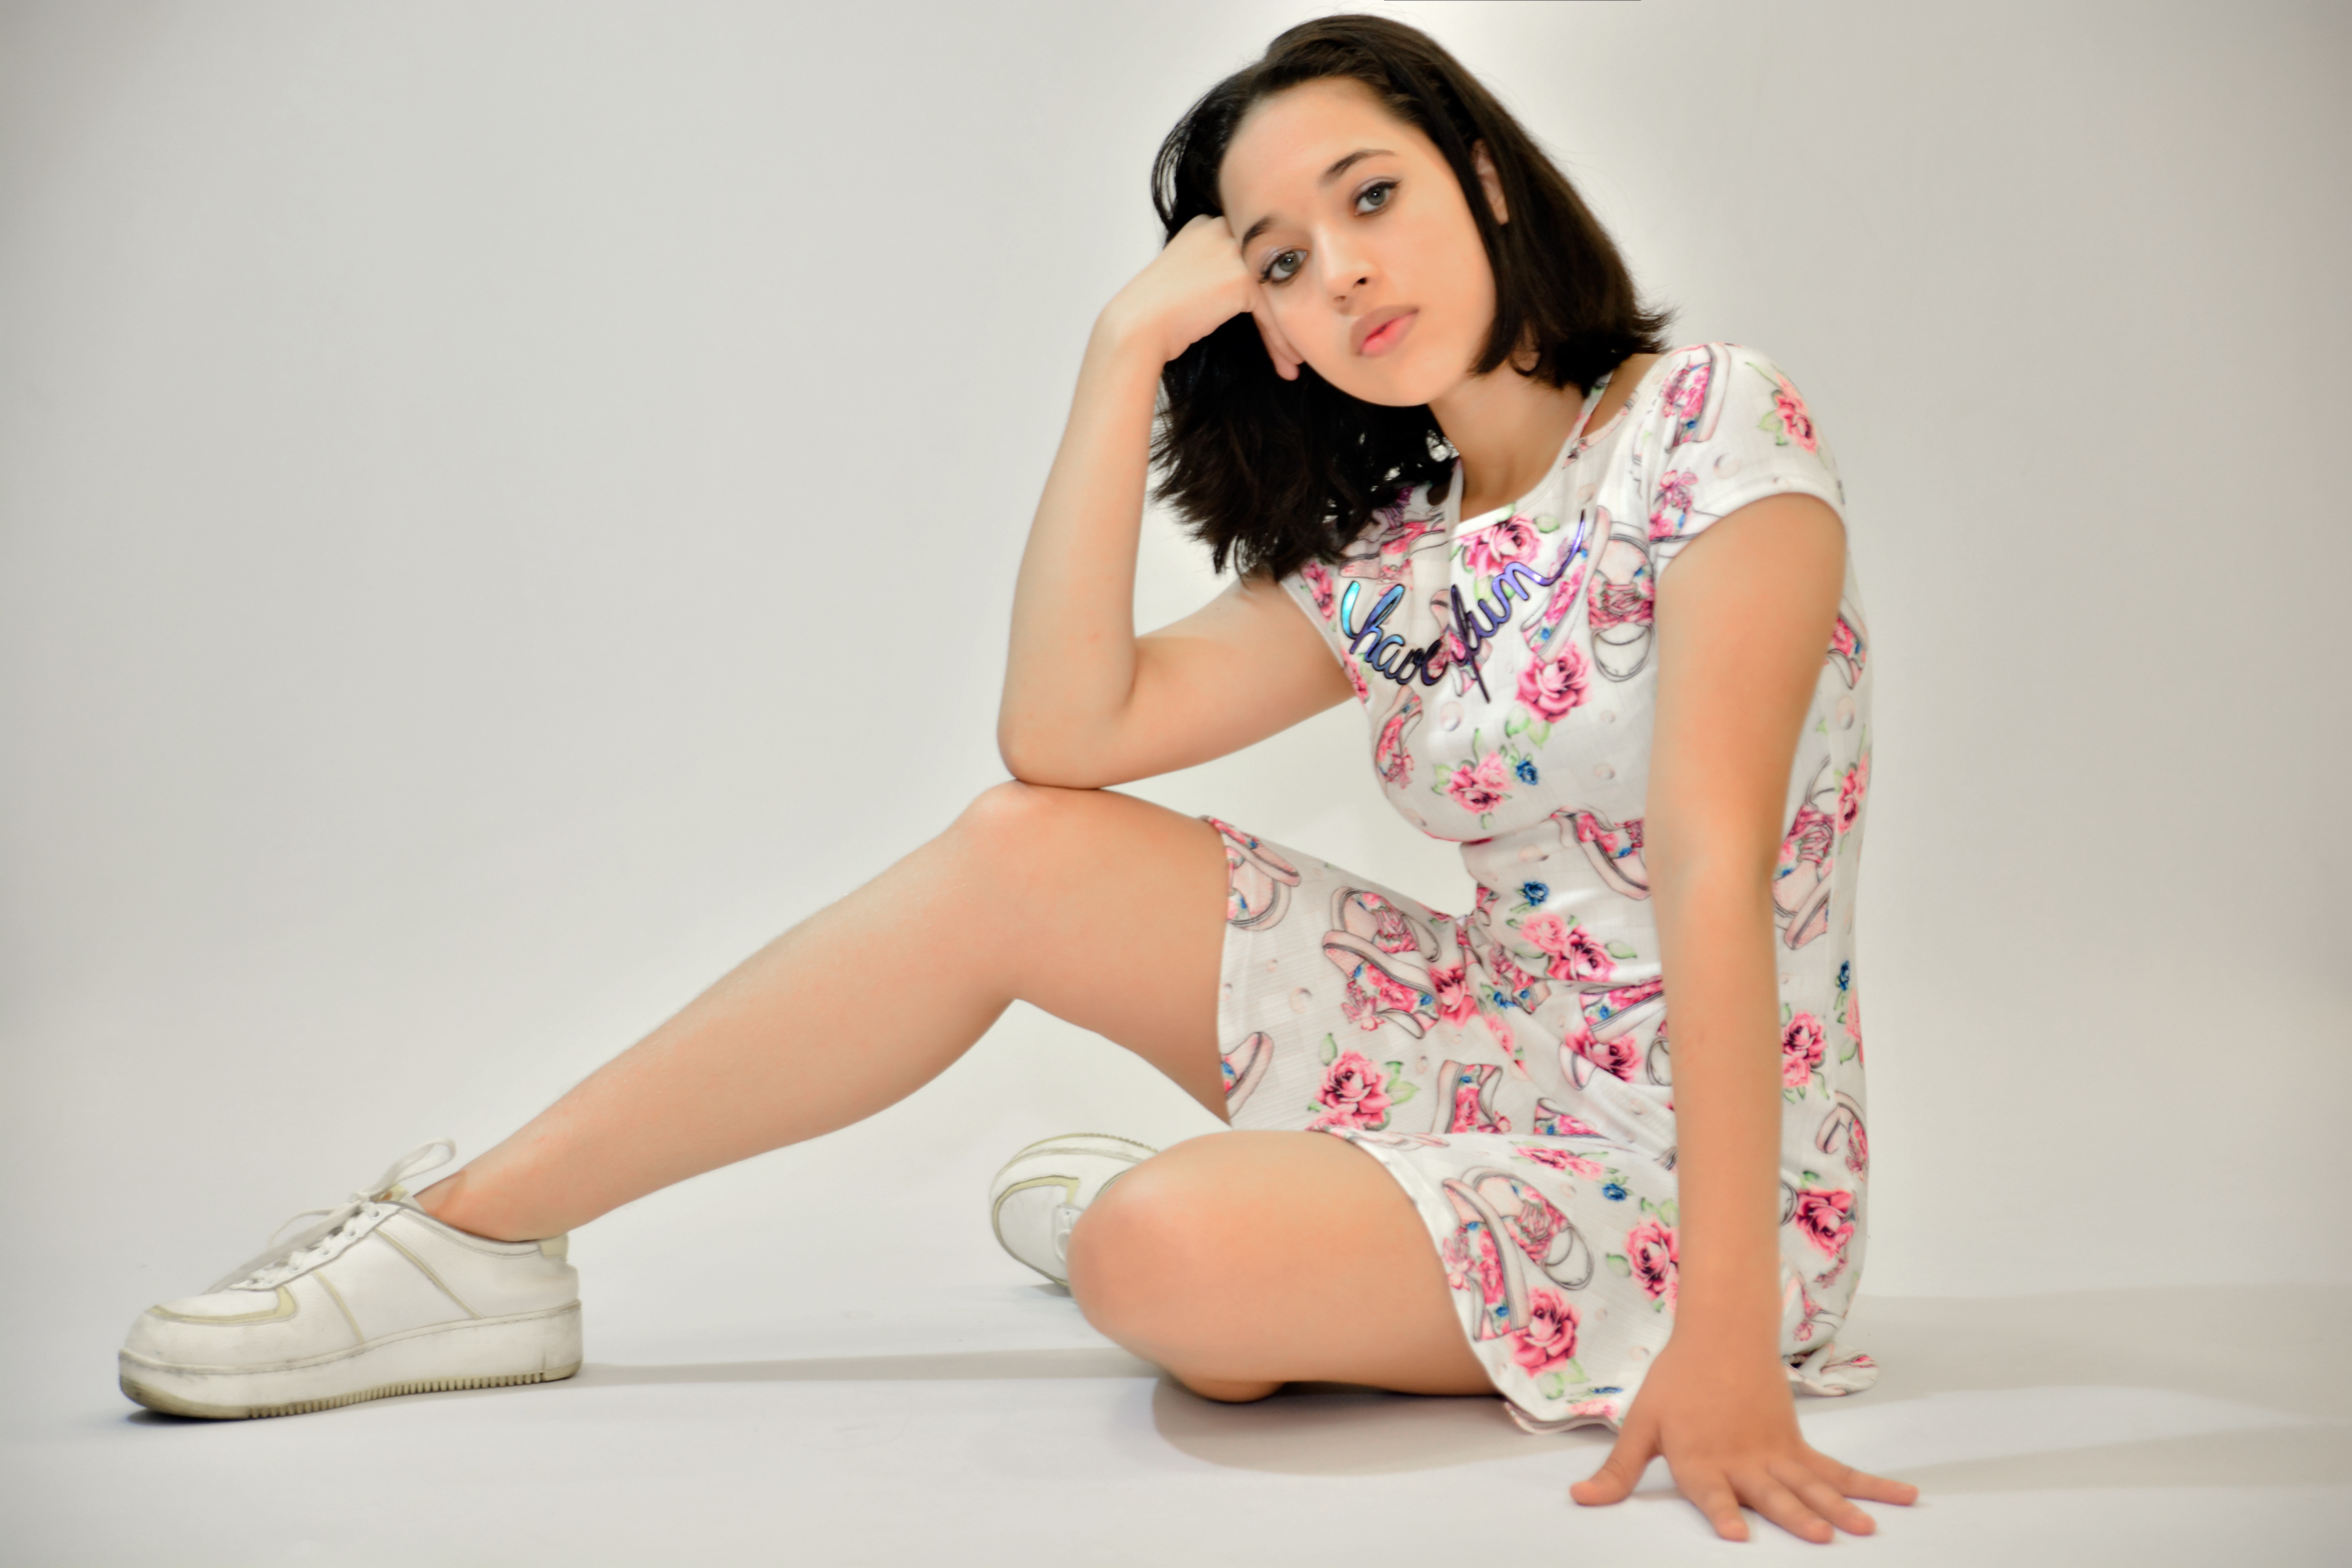
woman, face, joint, skin, hand, leg, shorts, human body, flash photography, fashion, neck, knee, sleeve, dress, thigh, waist, elbow, black hair, sneakers, fashion design, calf, fashion model, trunk, foot, long hair, human leg, sportswear, pattern, sitting, peach, flooring, brown hair, magenta, sandal, abdomen, t shirt, necklace, flesh, nail, barefoot, fashion accessory, jewellery, portrait photography, top, photo shoot, ankle, model